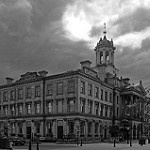
Label: B & W